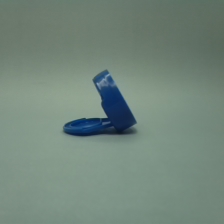
Color: blue
Cap type: flip-top cap